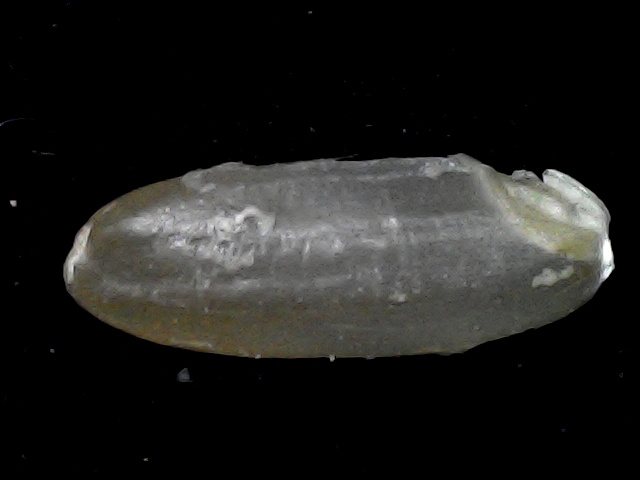
Rice variety: BR23